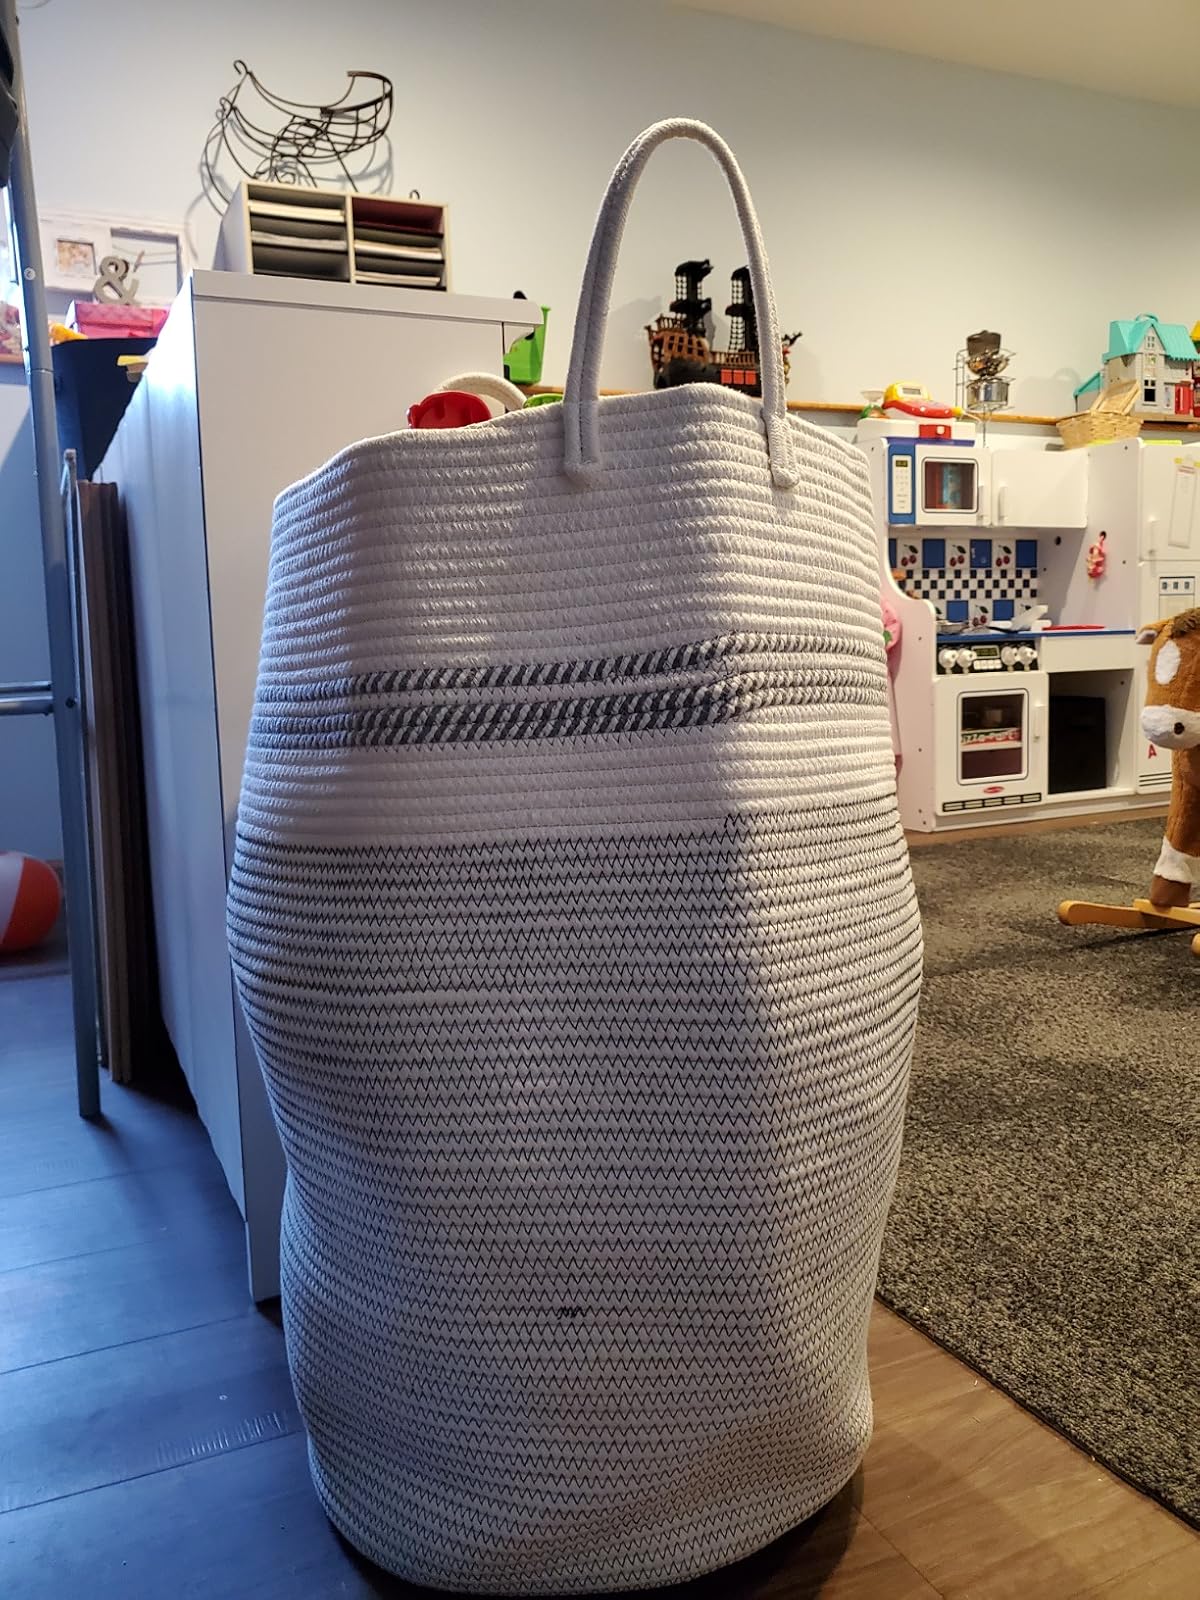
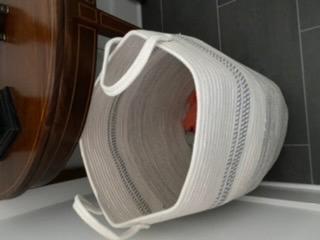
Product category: items_hamper
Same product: yes